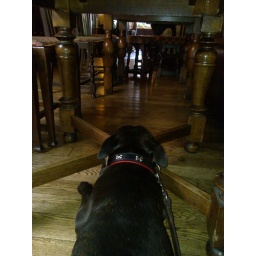
Matilda sleeping under the table in the Red Lion pub in Ealing